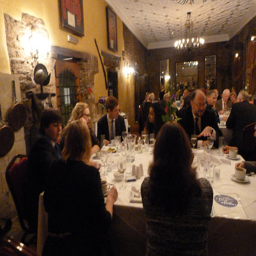
A group of friends sitting in a banquet hall sharing a meal together.
A large table with a group of people surrounding it
A large table of people sitting together in a restaurant.
A large group of people visiting around a large restaurant table.
A group of adults gathered at a restaurant eating